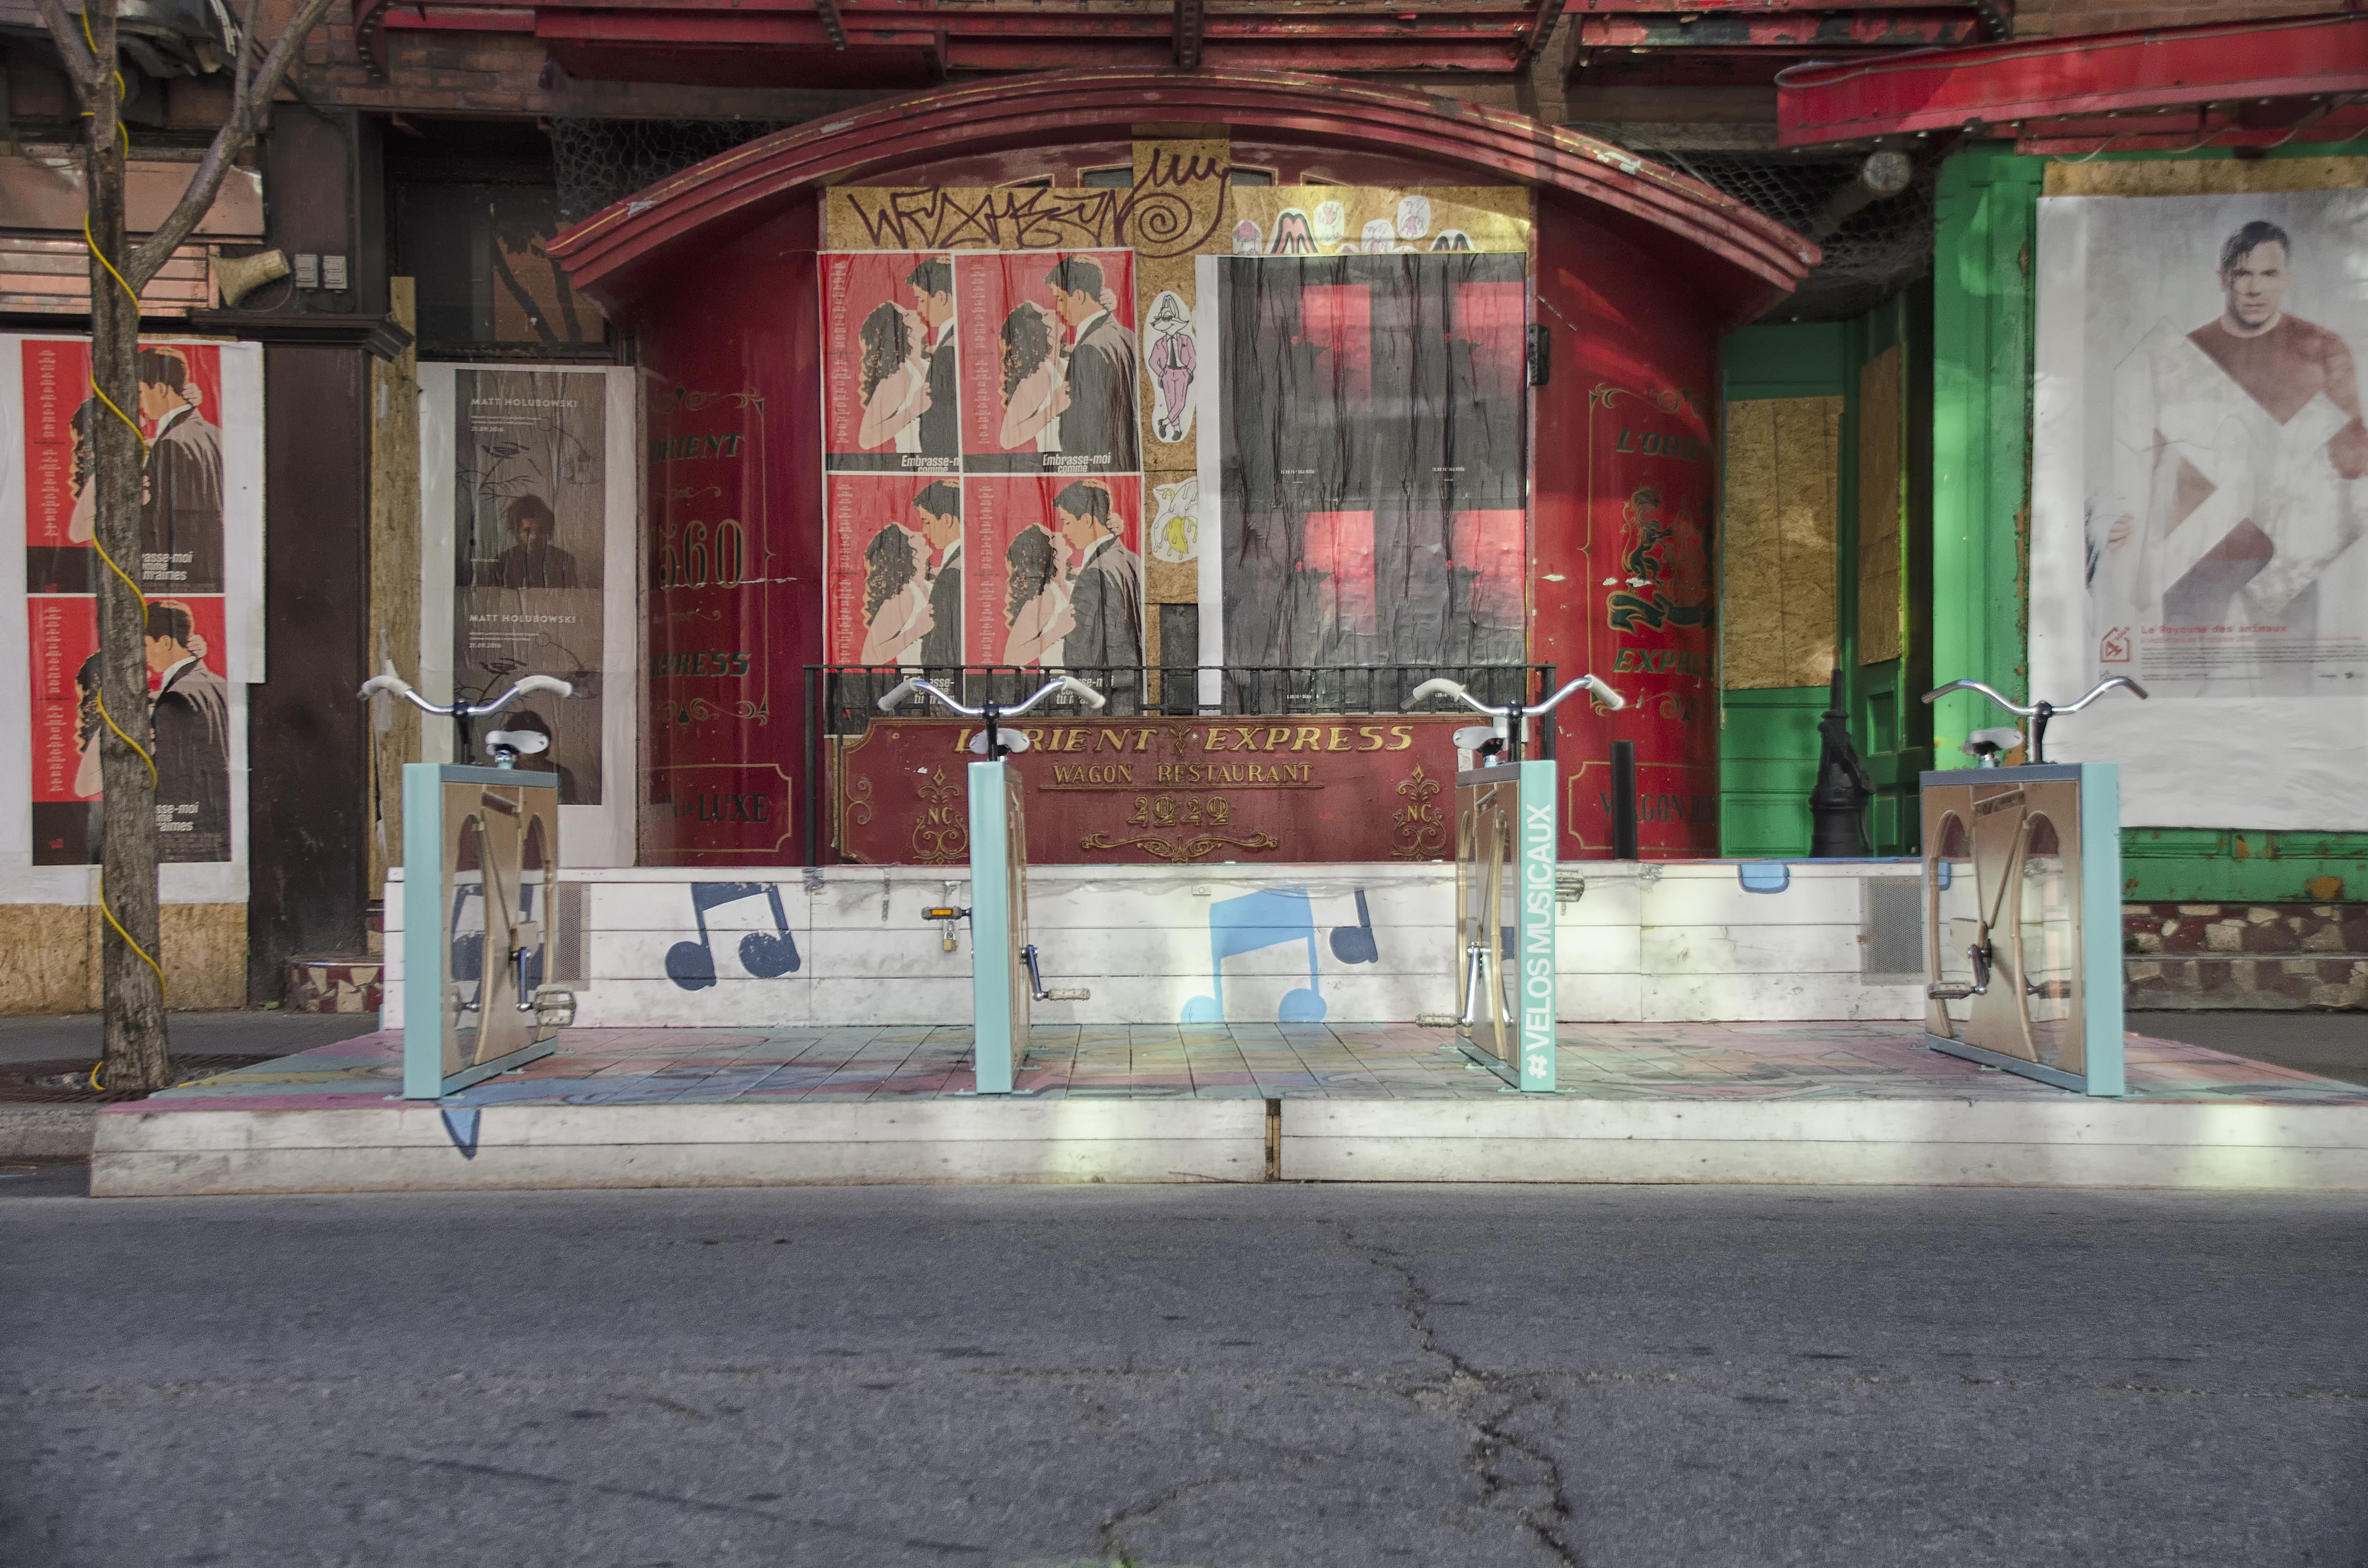
road, street, city, color, facade, art, de, of, canada, shrine, quebec, montreal, ville, neighbourhood, urban area